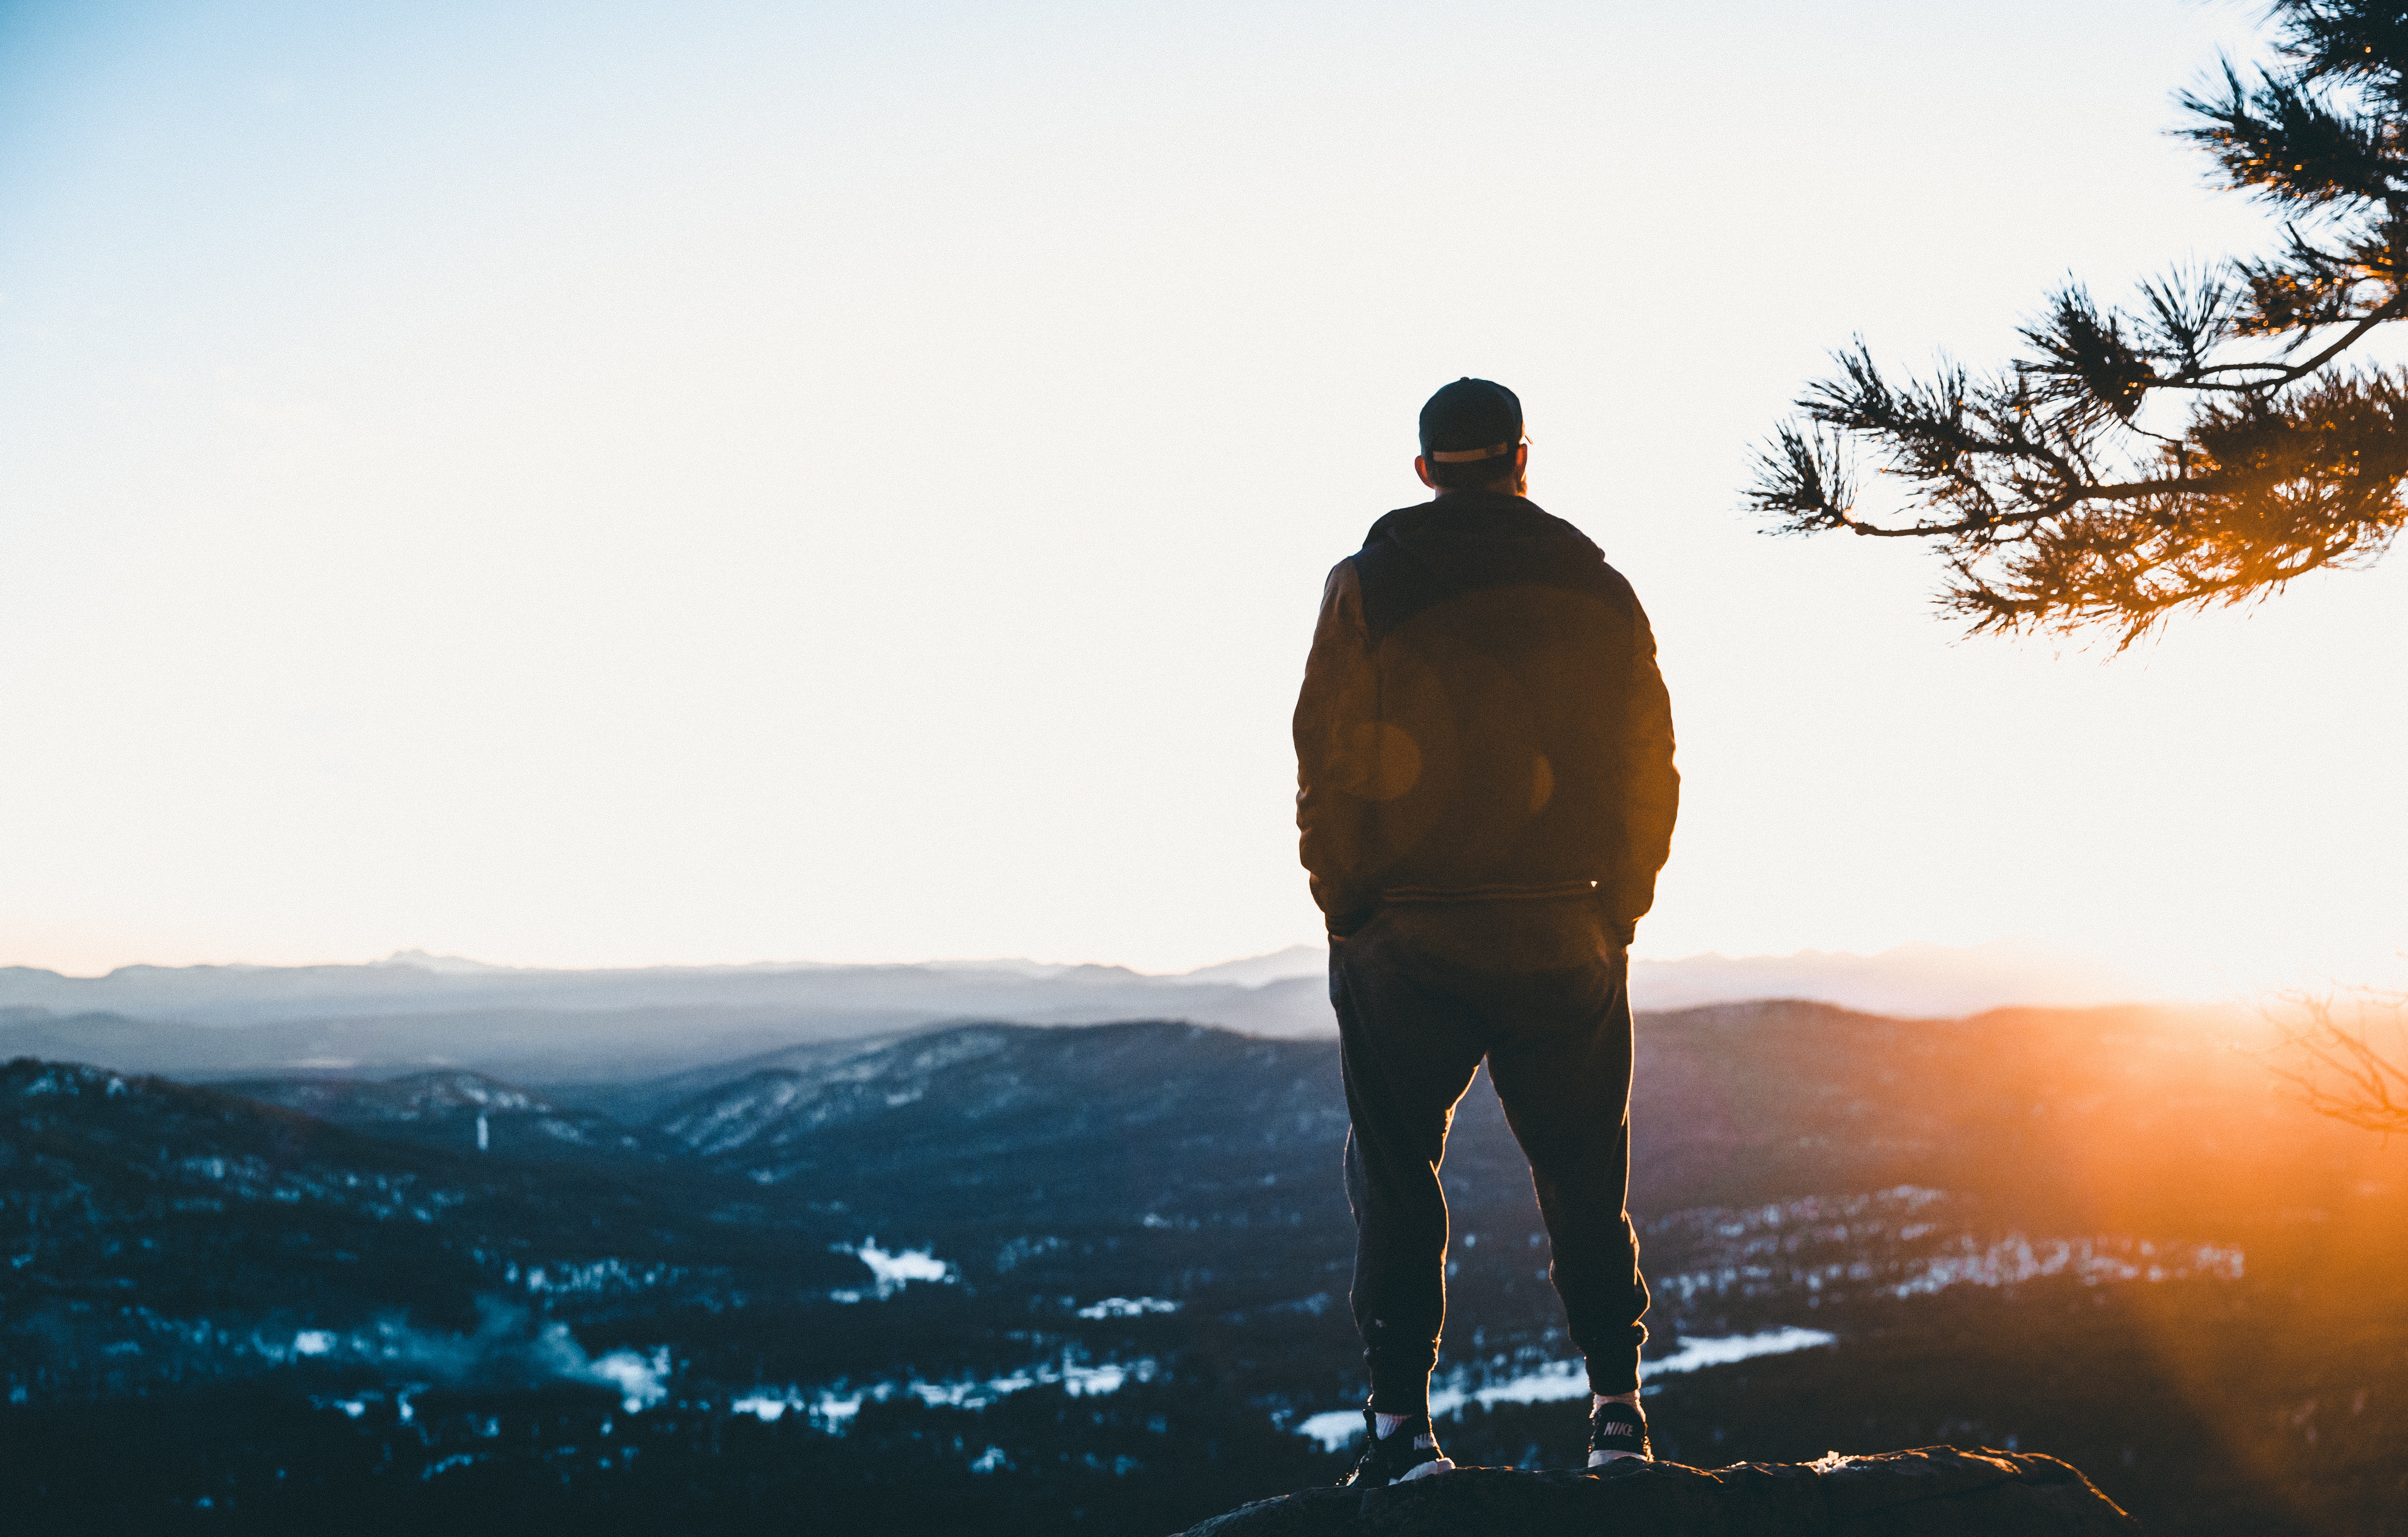
man, sea, horizon, walking, mountain, snow, winter, sunrise, sunset, sunlight, morning, hill, male, guy, summit, mountaineering, atmospheric phenomenon, mountainous landforms